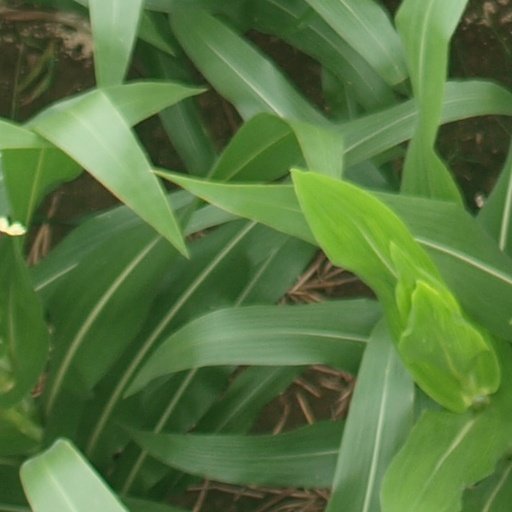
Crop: maize; corn